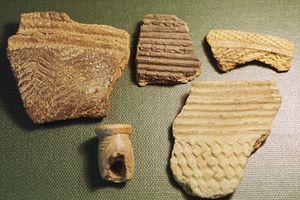
L’Afrique de l’Ouest est une région terrestre couvrant toute la partie occidentale de l’Afrique subsaharienne. Elle comprend approximativement les pays côtiers au nord du golfe de Guinée jusqu’au fleuve Sénégal, les pays couverts par le bassin du fleuve Niger ainsi que les pays de l’arrière-pays sahélien.
Cet article présente les faits saillants de l'histoire de la Sierra Leone, un pays d'Afrique de l'Ouest.